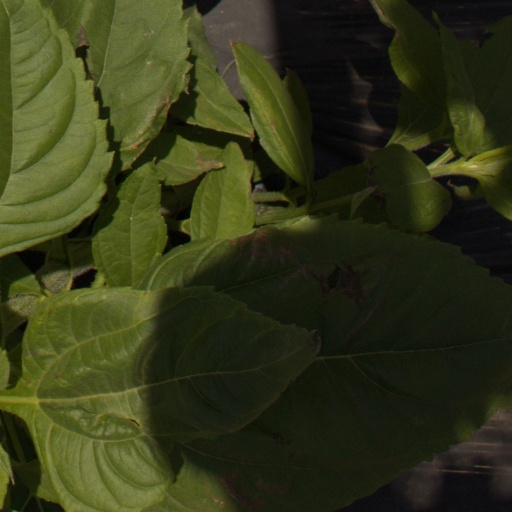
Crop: Jerusalem artichoke